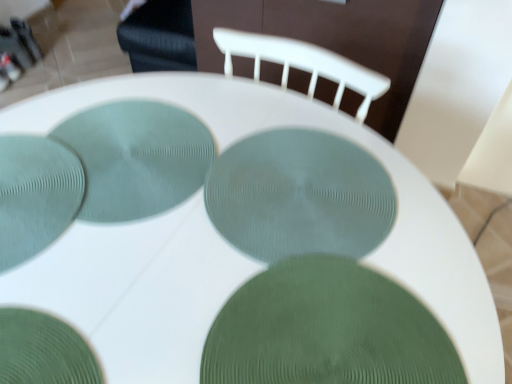
Question: In the image, there is a teal textured placemat at center, the third glass plate viewed from the left. Locate some places in the vacant space to the left of teal textured placemat at center, the third glass plate viewed from the left. Your answer should be formatted as a list of tuples, i.e. [(x1, y1)], where each tuple contains the x and y coordinates of a point satisfying the conditions above. The coordinates should be between 0 and 1, indicating the normalized pixel locations of the points in the image.
Answer: [(0.052, 0.386)]